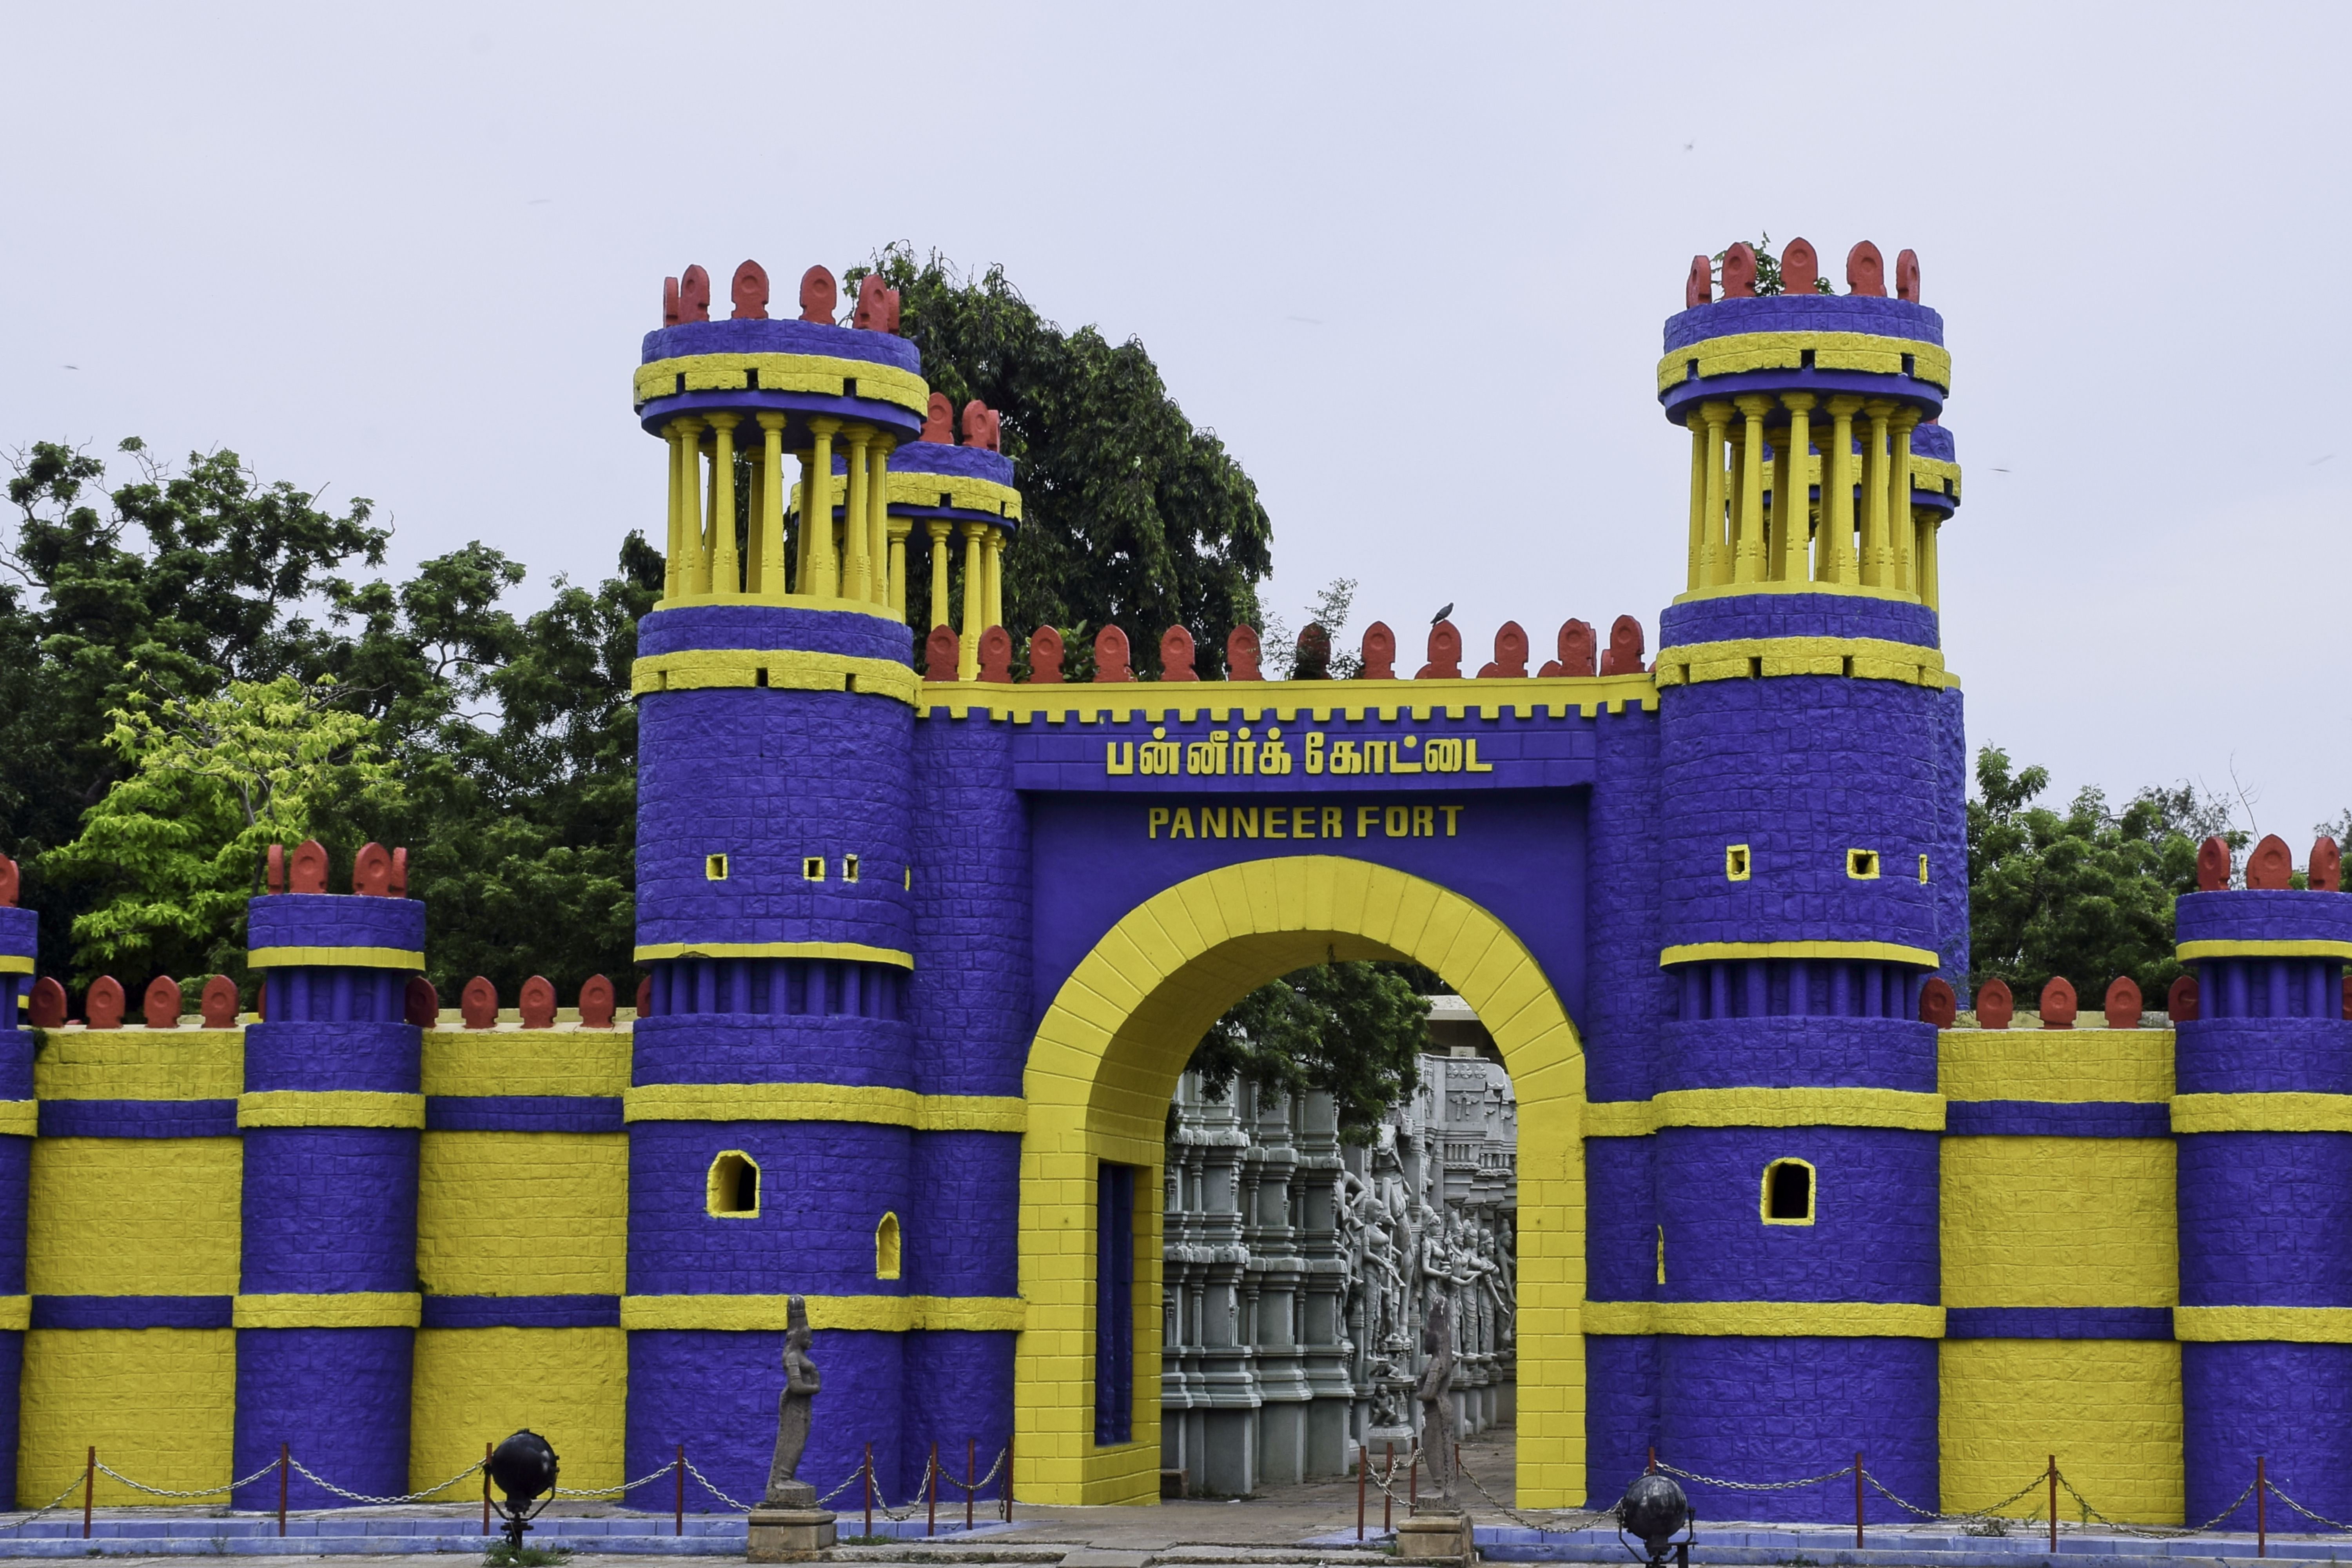
Panneer Fort
A photo of the famous amusement park Panneer Fort, in India. The front gate is cheerful and suitable for the nature of the place. While the blue sky is standing in the background.
Taken from a wide angle a photo of the famous amusement park Paneer Fort in India. The front gate is gold and blue against green trees which is cheerful and suitable for the nature of the place. The photo seems to be taken at the end of daylight.
Labels: Arch, Architecture, Building, Monastery, Castle, Fortress, Person, Gothic Arch, Gate, Amusement Park, Fun, Theme Park, Sky, Trees, Sign, Concrete Writing
Camera: NIKON CORPORATION NIKON D5300
Aperture: F18
Exposure: 1/20 sec
ISO: 100
Focal length: 42.0 mm